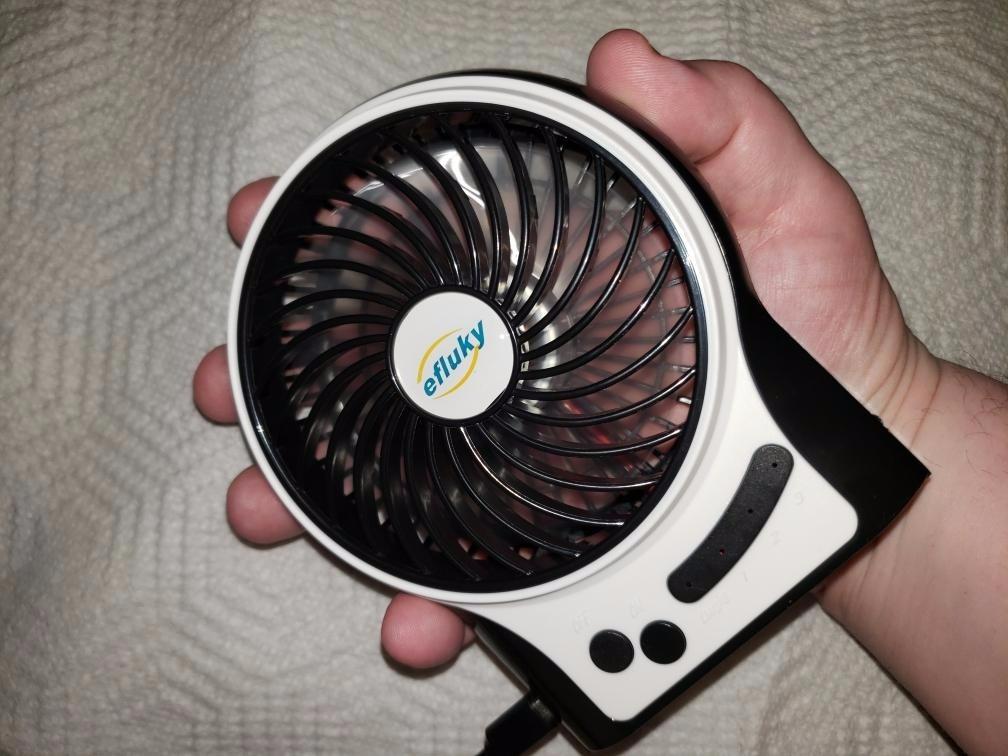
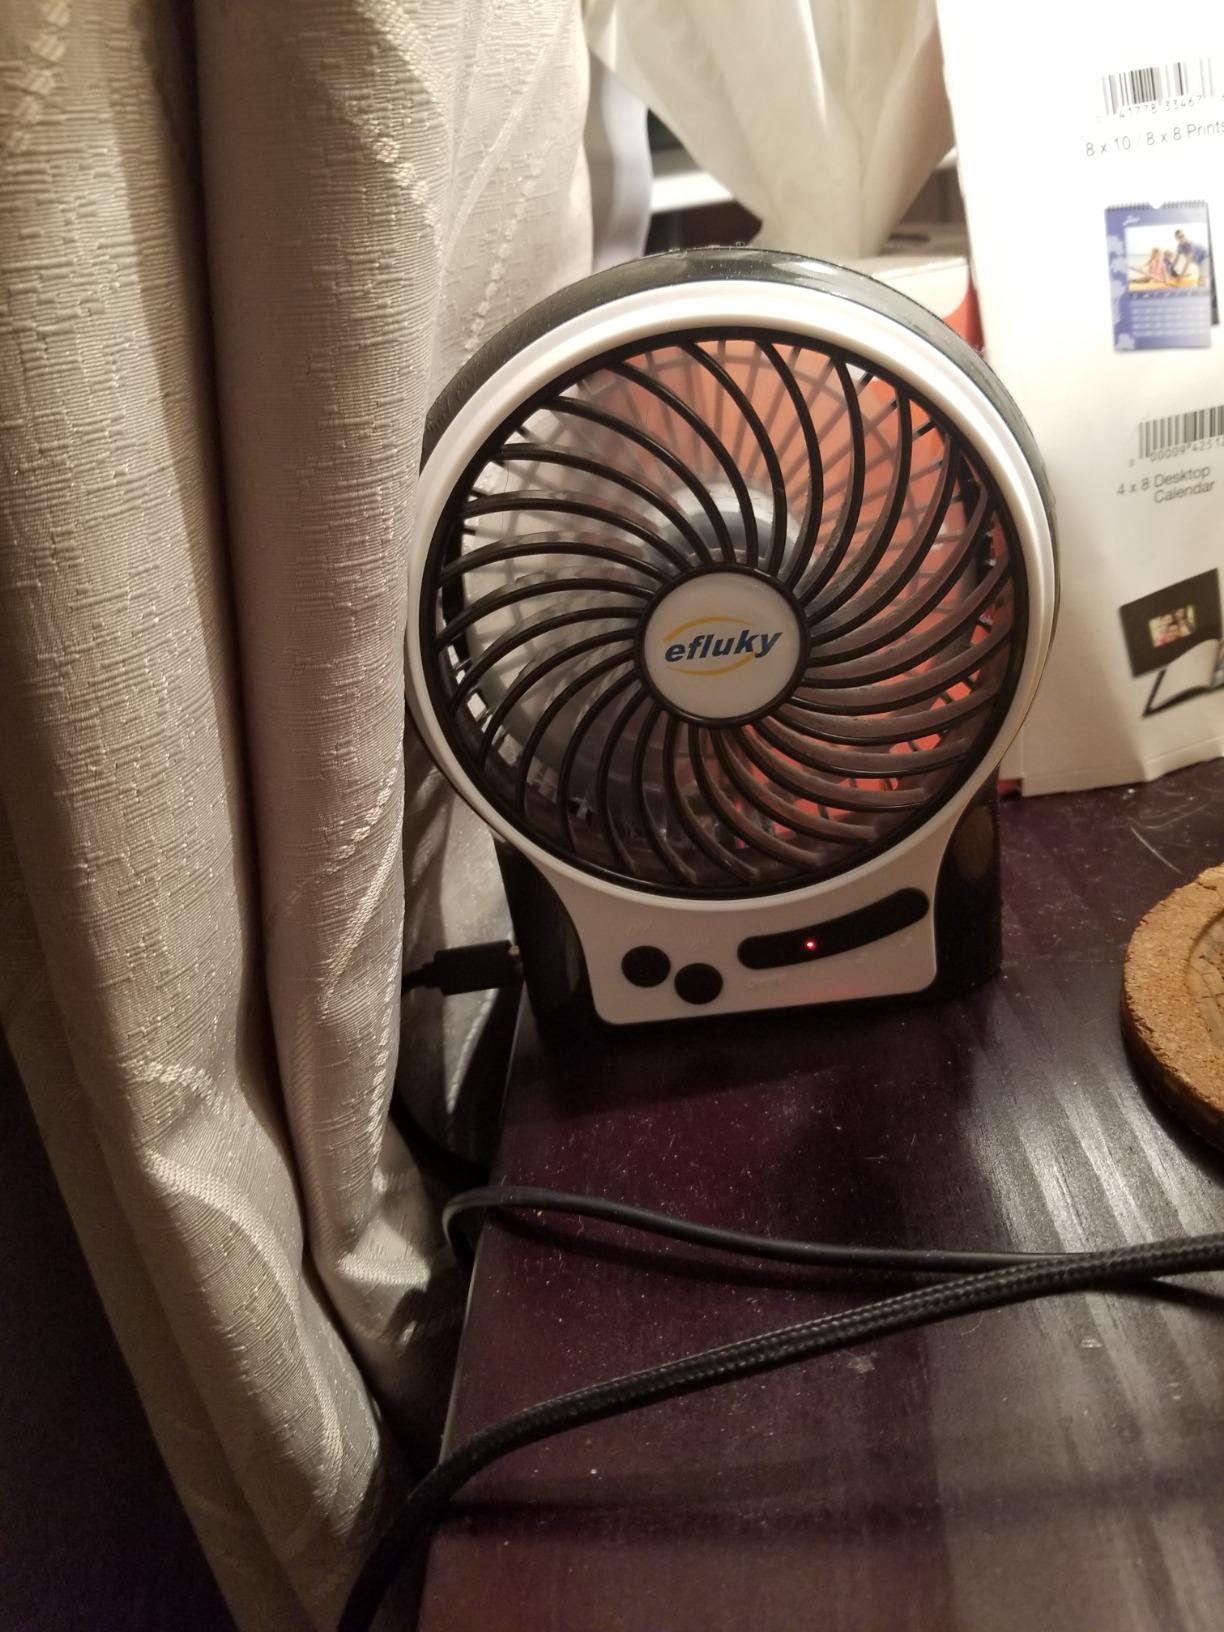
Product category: fan
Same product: yes